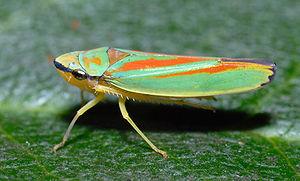
La cicadelle du rhododendron est une espèce d'insectes hémiptères. Elle est apparue en Grande-Bretagne dans les années 1930, puis en Europe continentale dans les années 1970, en commençant par la Suisse. En 2004, la présence de l'espèce a été enregistrée à Prague et en 2006 au Danemark. L'expansion de l'espèce serait liée au réchauffement du climat et au transport de plants de rhododendrons.